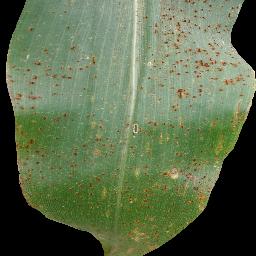
Label: Corn___Common_rust